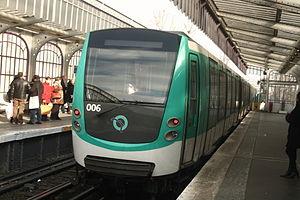
La Chapelle est une station de la ligne 2 du métro de Paris, située à la limite des 10ᵉ et 18ᵉ arrondissements de Paris.
Le métro de Paris est l'un des systèmes de transport en commun desservant la ville de Paris et son agglomération. Exploité par la Régie autonome des transports parisiens, il comporte seize lignes, essentiellement souterraines, totalisant près de 220 kilomètres. Devenu l'un des symboles de Paris, il se caractérise par la densité de son réseau au cœur de la ville et par son style architectural homogène influencé par l'Art nouveau.